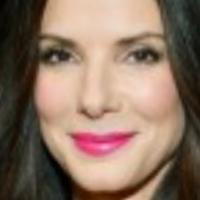
Age group: age 41-55